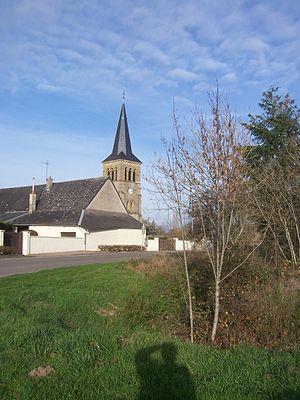
Eglise de Monthelon
Monthelon est une commune française située dans le département de Saône-et-Loire en région Bourgogne-Franche-Comté.